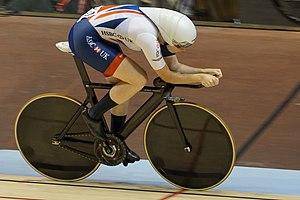
Katie Archibald est une coureuse cycliste écossaise, membre de l'équipe Wiggle High5. Spécialiste des disciplines d'endurance sur piste, elle est championne olympique de poursuite par équipes en 2016. Elle compte également à son palmarès trois titres de championne du monde et douze titres de championne d'Europe.